Louis-Paul Aujoulat

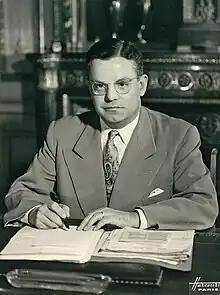
Minister of Public Health and Population

Louis-Paul Aujoulat (28 August 1910 – 1 December 1973) was a French politician and missionary doctor. Following his long and illustrious political career he served as France's representative to the World Health Organization.